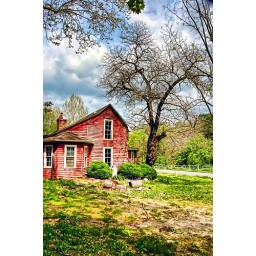
some abandoned house near hanging rock